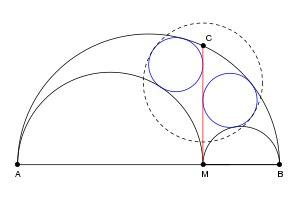
En géométrie, les cercles d’Archimède sont deux cercles de même aire construits à l’intérieur d’un arbelos. Ils apparaissent dans le Livre des lemmes, attribué à l’époque médiévale au mathématicien grec Archimède, d’où leur nom.